Duchy of Austria

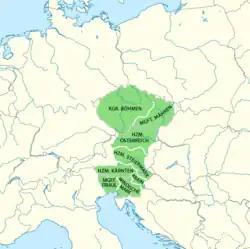
Ottokar's acquisitions until 1276, superimposed on modern European borders

It was the ambitious Přemyslid ruler Ottokar II of Bohemia, son of King Wenceslaus I, who took the occasion to take over the rule in the "princeless" lands of late Duke Frederick II the Warlike. Referring to the "Privilegium Minus", Pope Innocent IV, against the feudal principle of patrilineal inheritance, confirmed the hereditary rights of Frederick's sister Margaret, widow of Henry of Hohenstaufen, and his niece Gertrude, widow of Ottokar's elder brother Přemyslid Margrave Vladislaus of Moravia who died in 1247. Upon the death of Gertrude's second husband, Margrave Herman VI of Baden, in 1250, Ottokar invaded the Austrian lands, acclaimed by the local nobility. To substantiate his claims, he married Margaret (about 30 years his senior) in 1252. King Béla IV of Hungary contested this, referring to the Gertrude's third marriage with his relative Roman Danylovich and occupied the Styrian lands. However, Ottokar prevailed as he defeated the Hungarian troops at the Battle of Kressenbrunn. Bohemian king since 1253, he now was sole ruler of the Bohemian, Moravian, Austrian and Styrian lands—an anticipation of the early modern Habsburg monarchy after 1526.